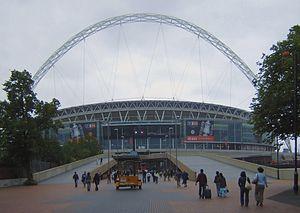
Londres [lɔ̃dʁ] est la capitale et la plus grande ville d'Angleterre et du Royaume-Uni. La ville est située près de l'estuaire de la Tamise dans le sud-est de l'Angleterre. Londinium a été fondée par les Romains il y a presque 2 000 ans. La Cité de Londres, le noyau historique de Londres avec une superficie de seulement 1,12 miles carrés conserve des frontières qui suivent de près ses limites médiévales. Londres est gouvernée par le maire de Londres et l'Assemblée de Londres.
Wembley Stadium est un stade avec une capacité réelle de qualité de vue optimale de 90 000 personnes situé à Wembley, dans le borough londonien de Brent au nord-ouest de Londres, en Angleterre. Ce stade national est détenu par la Fédération d'Angleterre de football par l'intermédiaire de sa filiale Wembley National Stadium Limited, et son usage principal est pour les matchs à domicile de l'Équipe d'Angleterre de football. De plus, Wembley reçoit chaque année les finales des principales compétitions du football anglais. Il est également utilisé pour des concerts et d'autres événements sportifs majeurs.